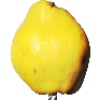
Label: Quince 1